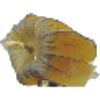
Label: Physalis with Husk 1